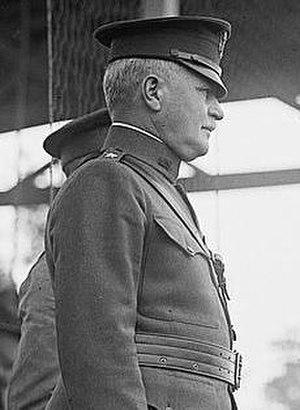
Charles Henry Martin, né le 1ᵉʳ octobre 1863 dans le comté d'Edwards et mort le 22 septembre 1946 à Portland, était un militaire et une personnalité politique américaine qui fut notamment le 21ᵉ gouverneur de l'Oregon.